Describe the emotion expressed in this image:  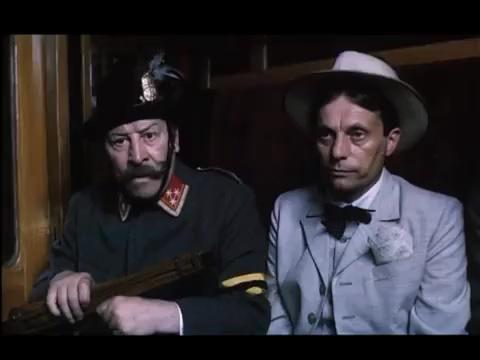
This person displays Suffering, valence and arousal with low intensity.